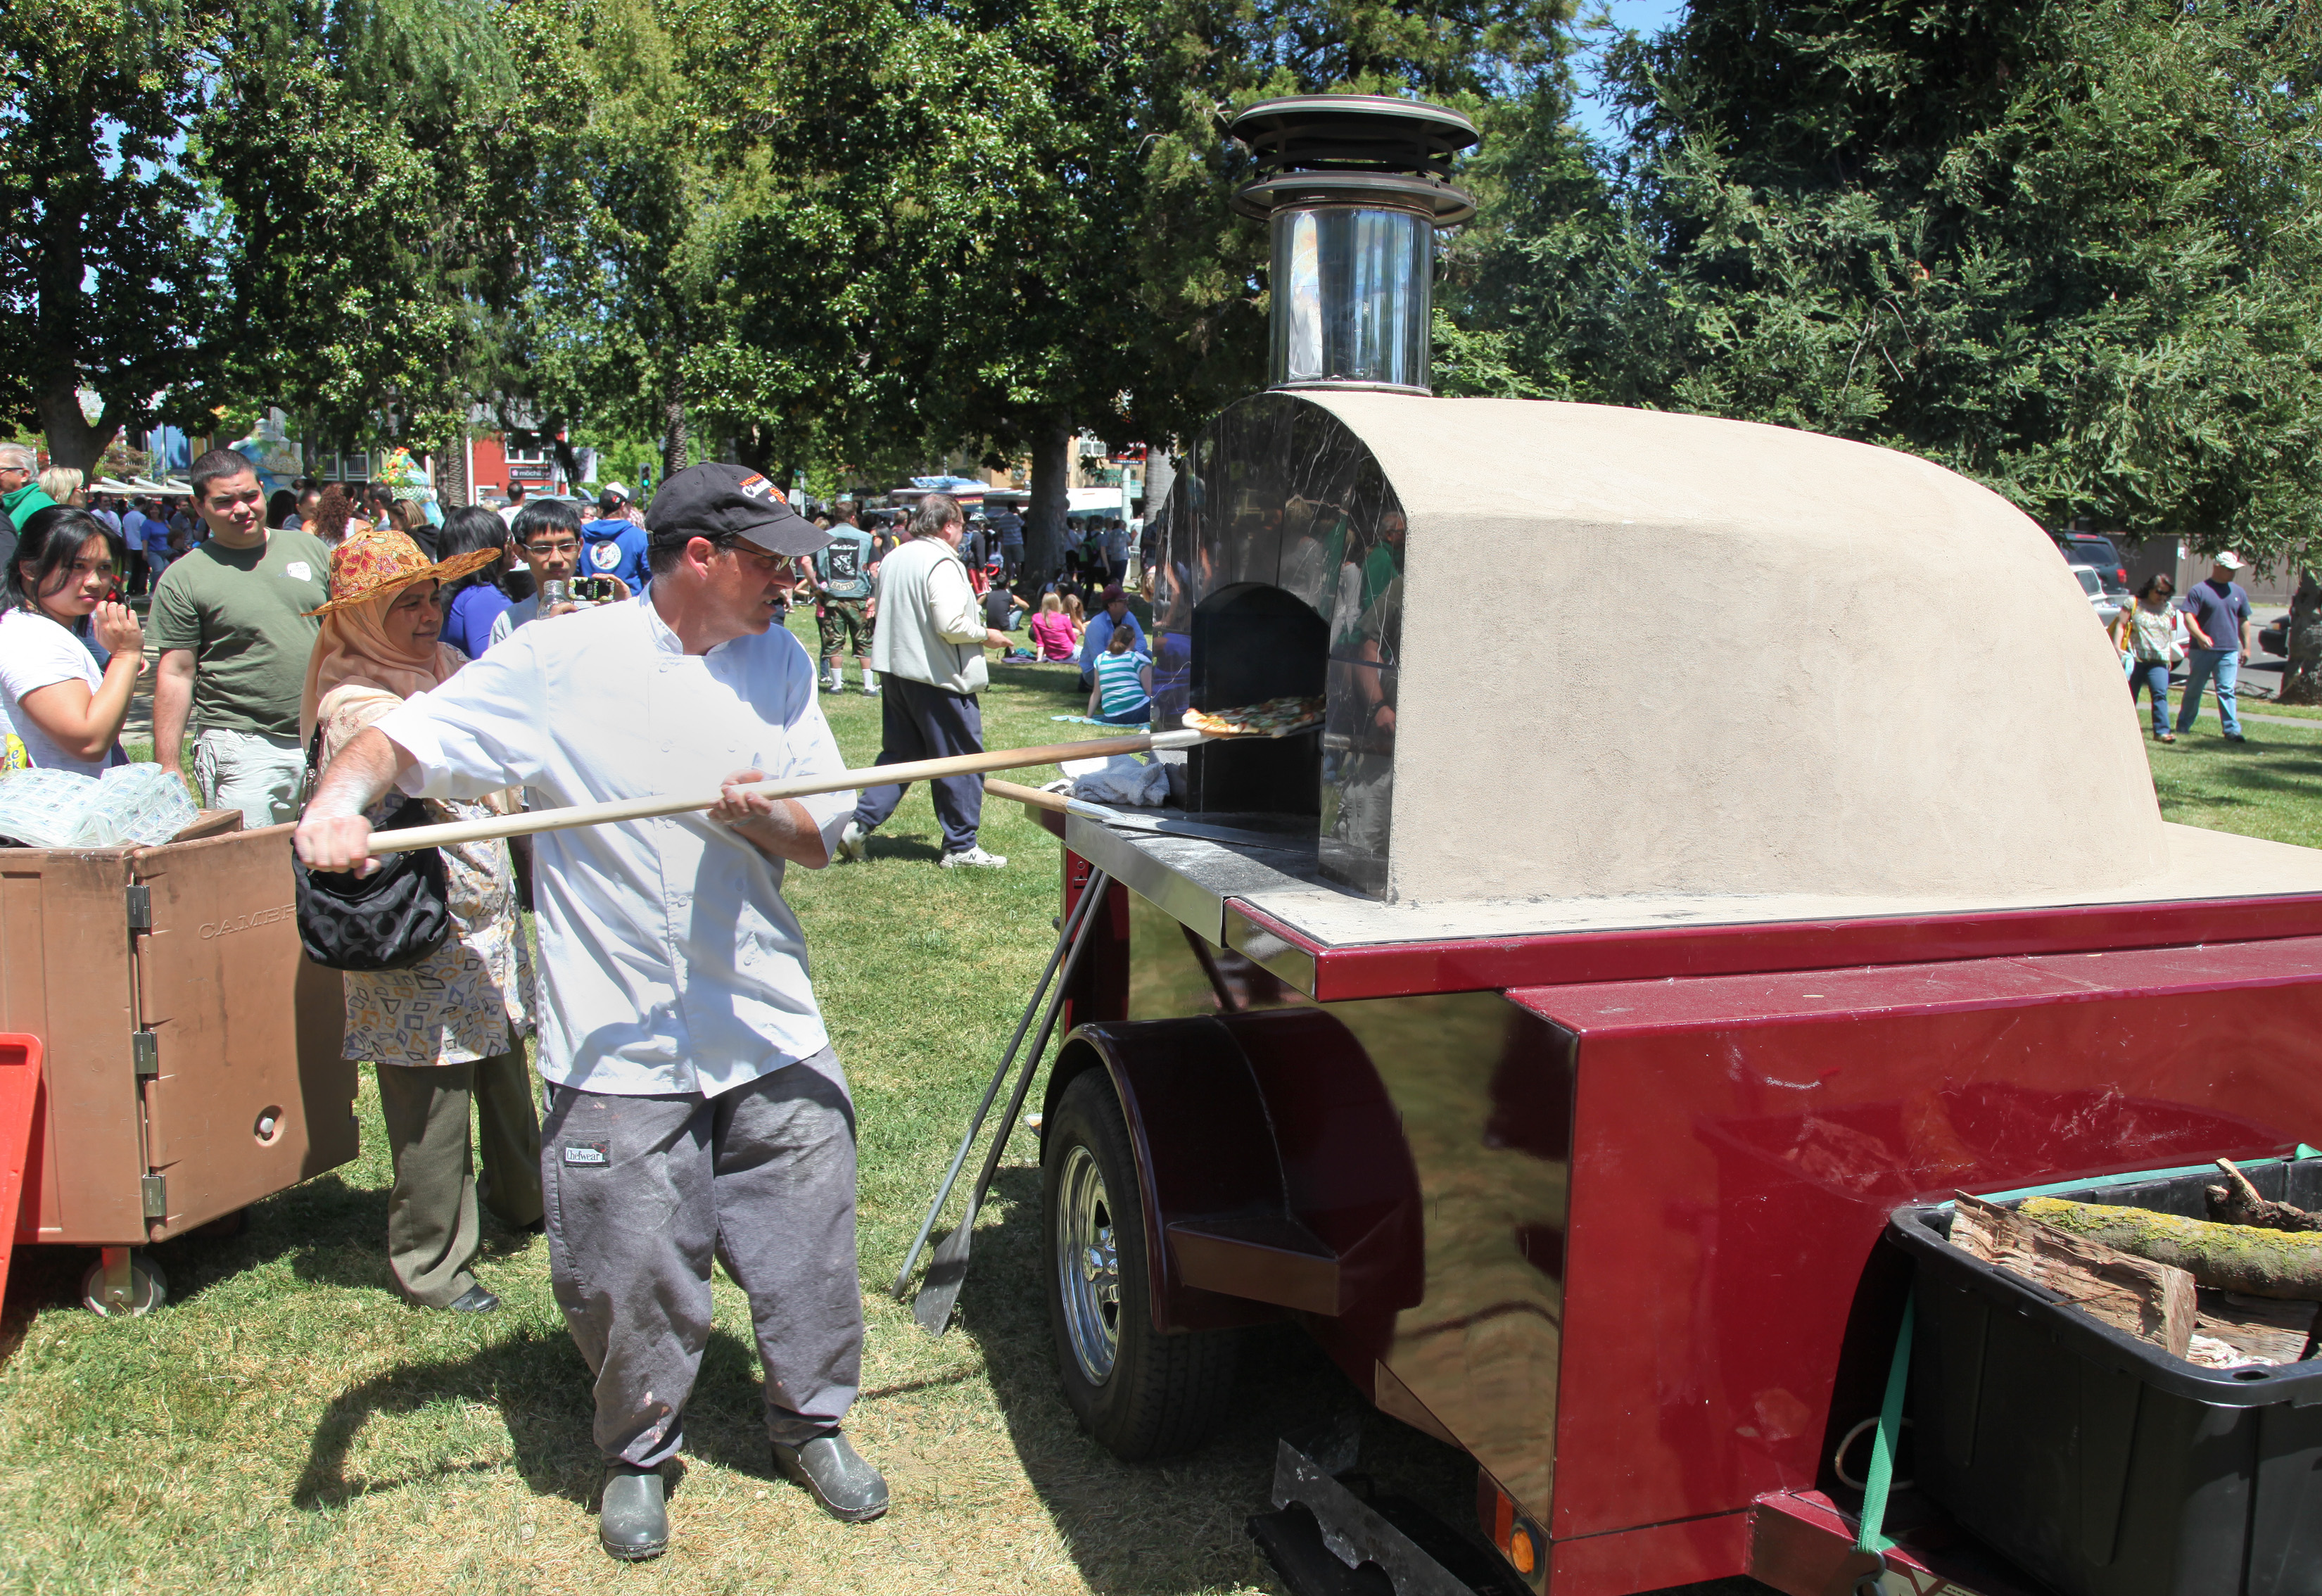
vehicle, california, savory, midtown, sacramento, fremontpark, sactomofo, roachcoach, mobilefood, gourmetfoodtrucks, mobilefoodvendors